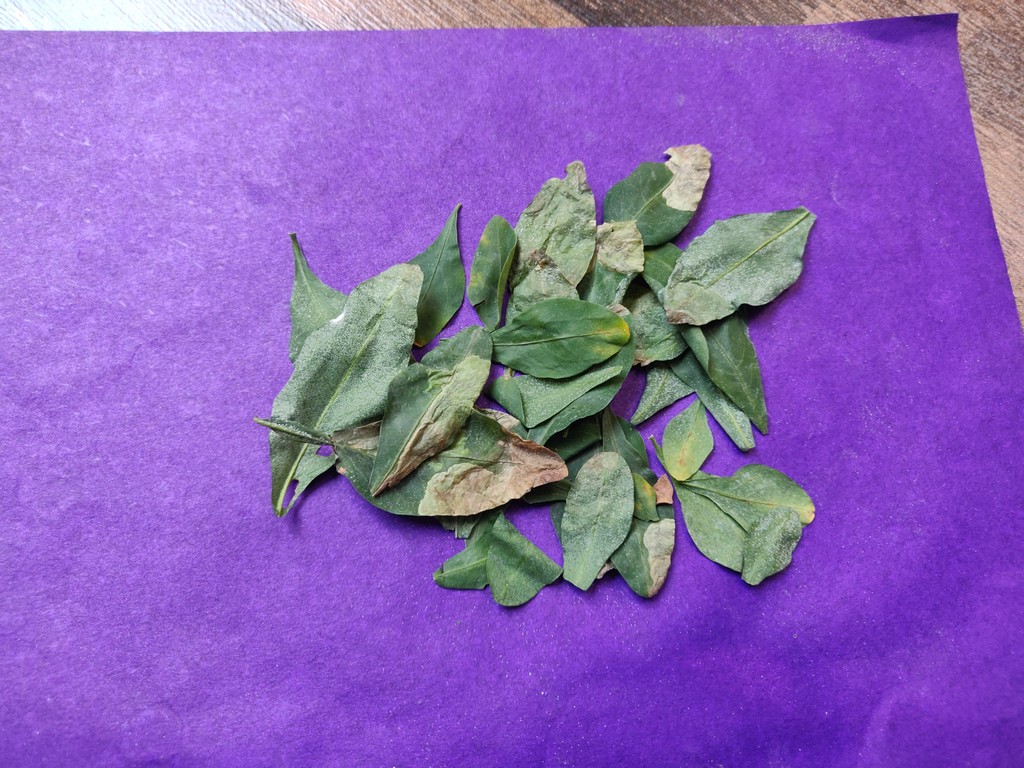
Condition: Unhealthy
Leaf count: multiple
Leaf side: unknown